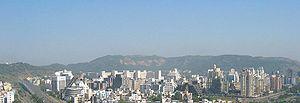
Navi Mumbai ou Nouvelle Bombay est une ville jumelle de la ville de Mumbai, en Inde. C'est la plus grande nouvelle ville planifiée dans le monde, avec une superficie de 344 km².